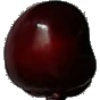
Label: Cherry 1